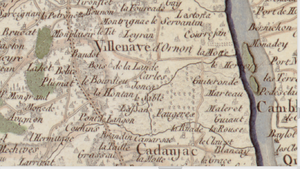
Carte de Cassini, feuille n°104, 1756
L'Eau Blanche est une rivière du sud-ouest de la France et un affluent gauche de la Garonne.